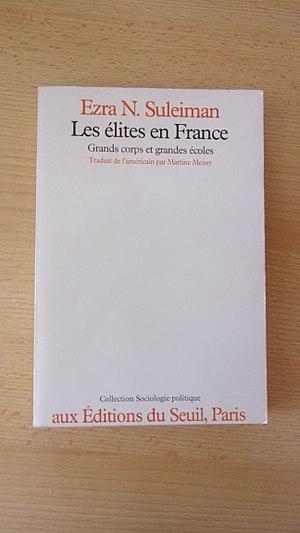
Les Élites en France - Ezra Suleiman.
Ezra Suleiman est professeur de science politique à l'Université de Princeton.